The Harvard Crimson

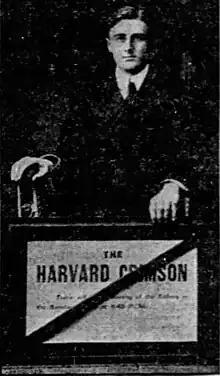
x250px

The paper returned to its traditional civilian version in 1946, and it grew larger, more financially secure, more diversified, and began more extensive coverage of the world outside the campus during the early Cold War era.